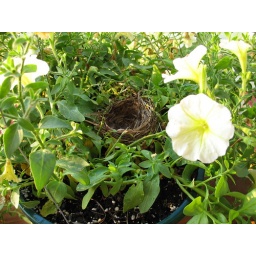
A bird built and nest in my hanging basket